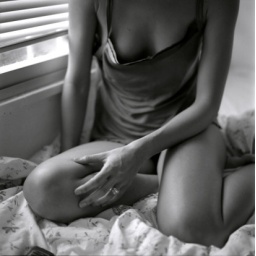
Girl on bed by the window